Armenians in France

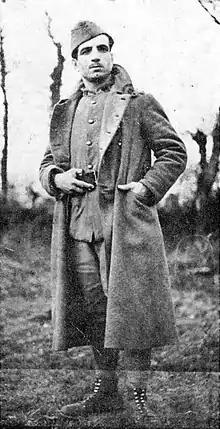
Manouchian during the Second World War

The Armenian community of France played an active role in the French Resistance. Poet and communist militant Missak Manouchian, the commander of the multiethnic Groupe Manouchian, became an important Resistance leader. Besides Arpen Lavitian, the other executed Armenian member, his group also included many Jews from across Europe. Poets Kégham Atmadjian and Rouben Melik were other prominent participants in the Resistance. The Anti-Fascist Underground Patriotic Organization was commanded by Armenian officers.